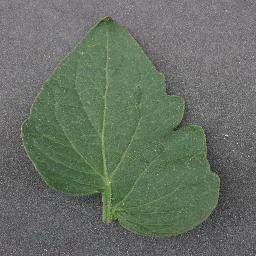
Label: Tomato___healthy